Organizational architecture

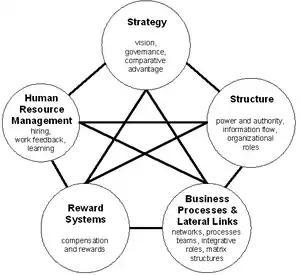
Galbraith's Star Model of organizational design

Organization design can be defined, narrowly, as the process of reshaping organization structure and roles. It can also be more effectively defined as the alignment of structure, process, rewards, metrics, and talent with the strategy of the business. Jay Galbraith and Amy Kates have made the case persuasively (building on years of work by Galbraith) that attention to all of these organizational elements is necessary to create new capabilities to compete in a given market. This systemic view, often referred to as the "star model" approach, is more likely to lead to better performance.